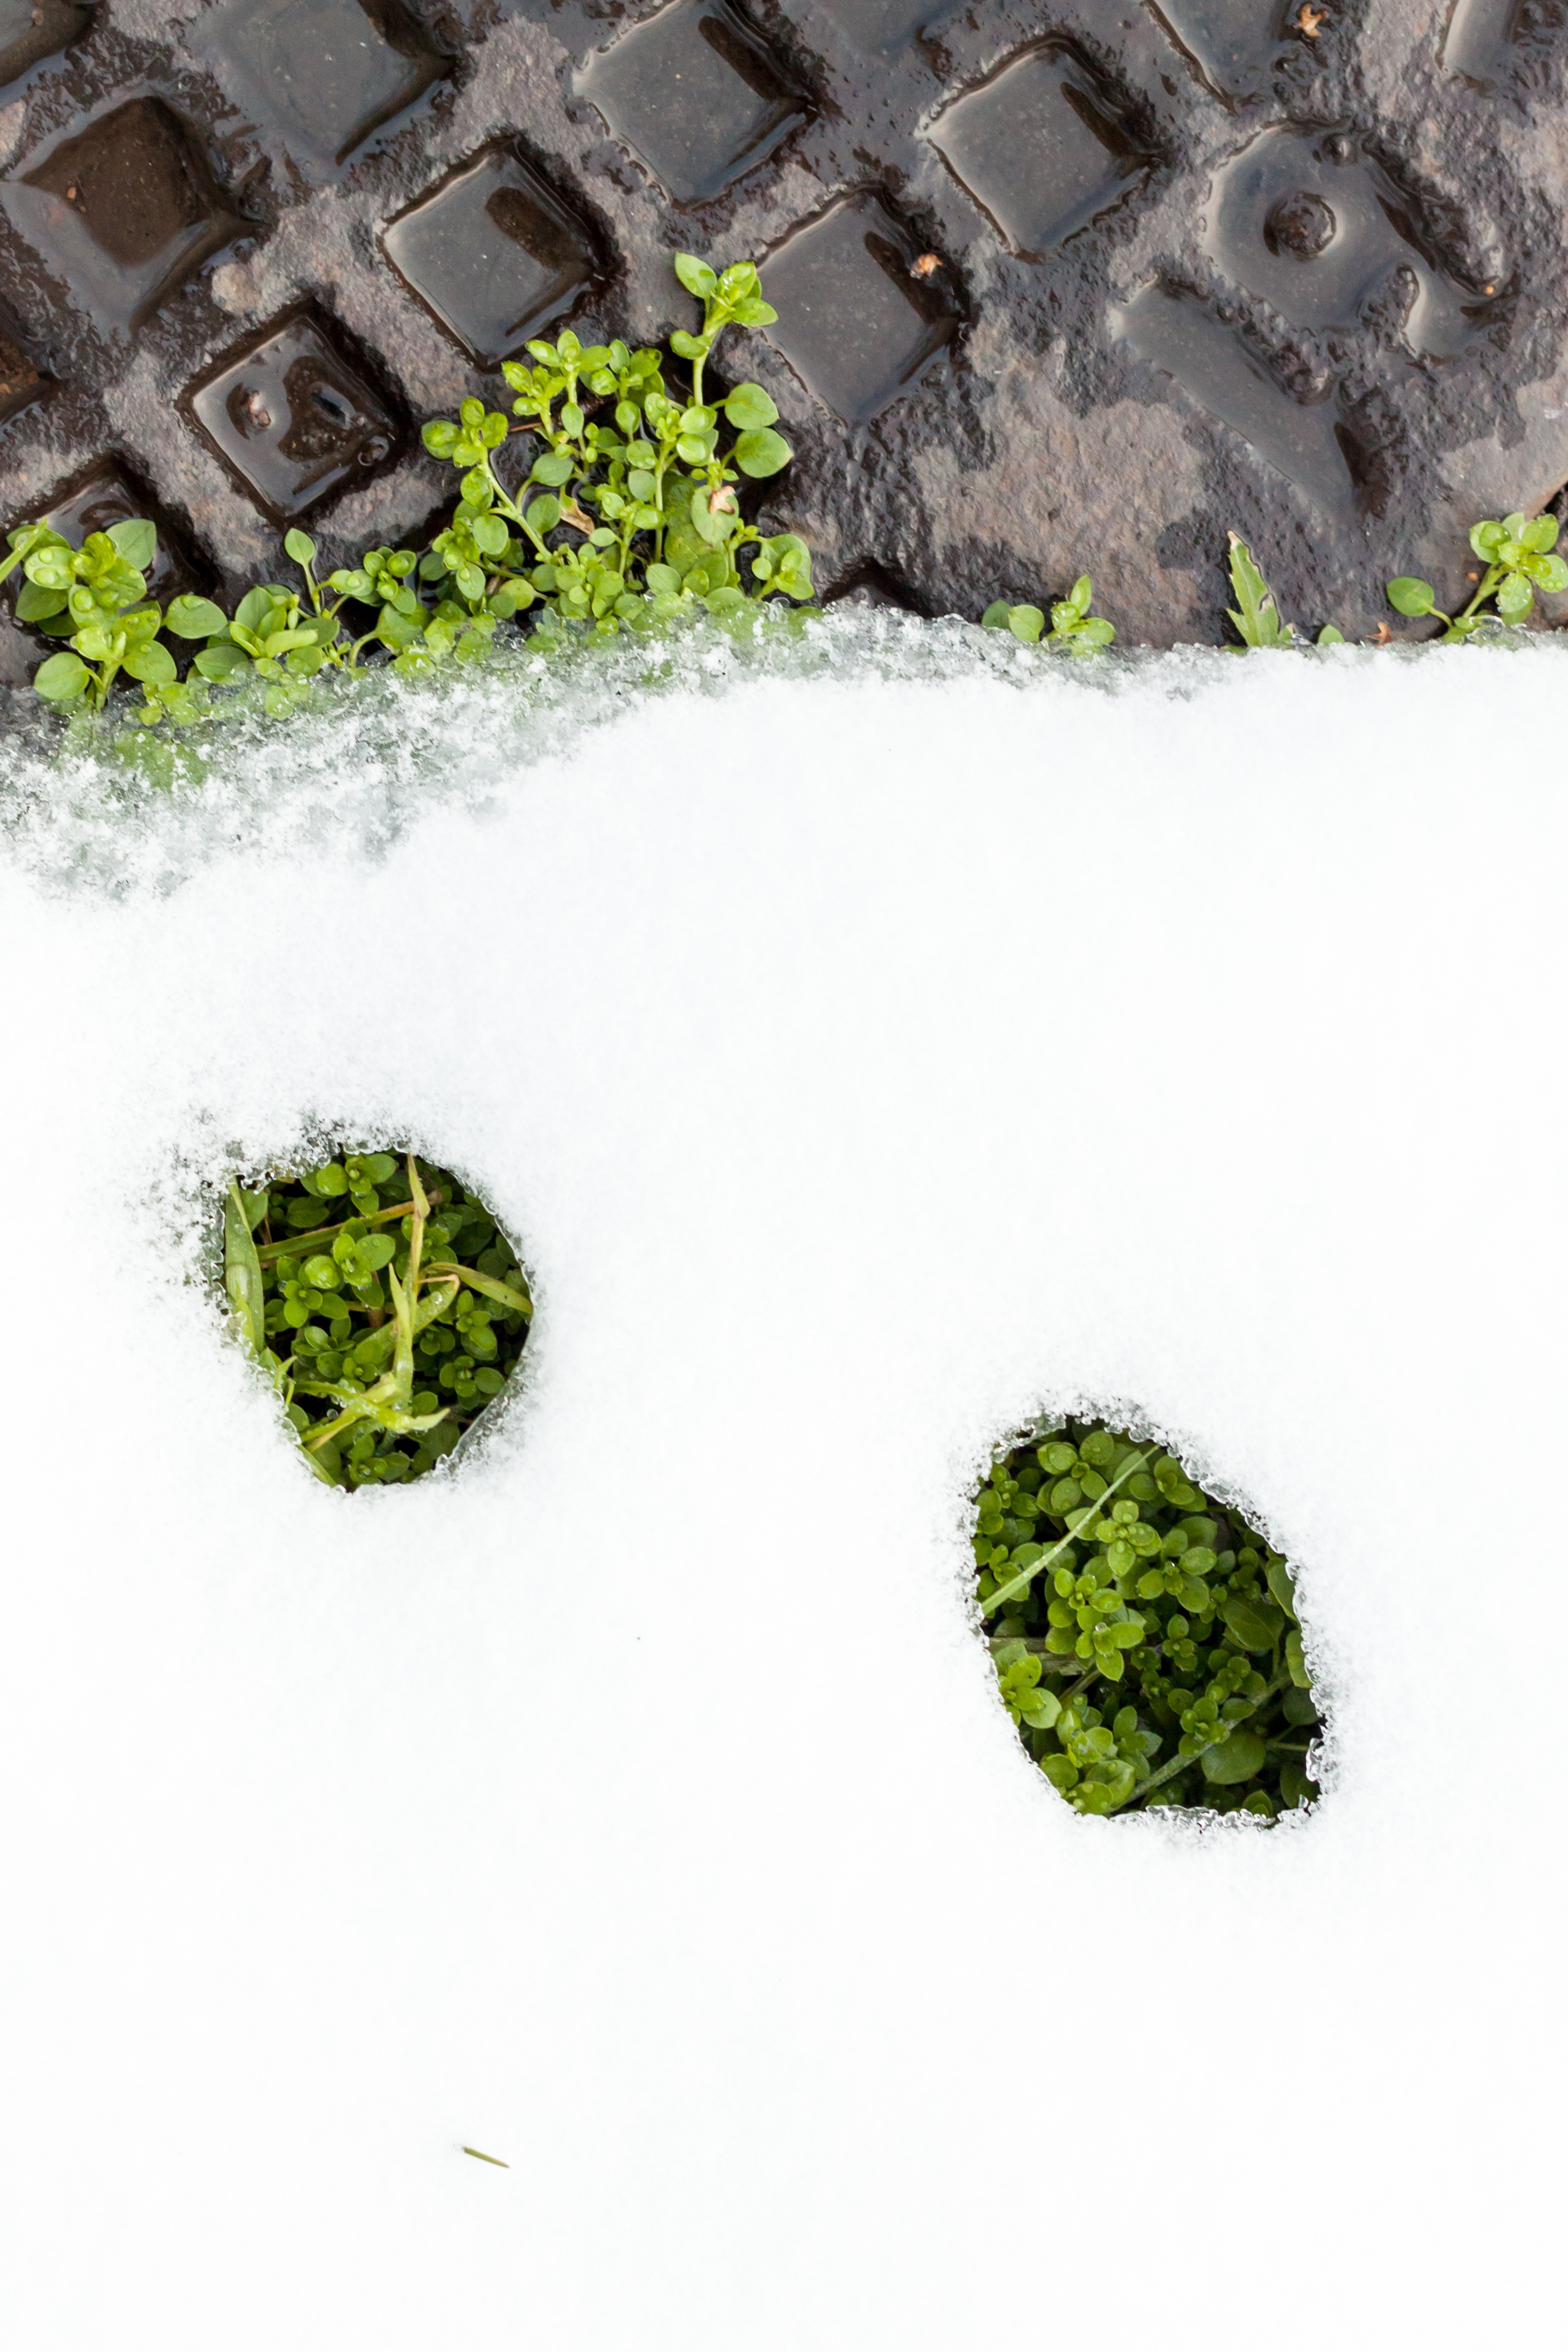
grass, plant, leaf, flower, pattern, green, soil, botany, flora, design, land plant